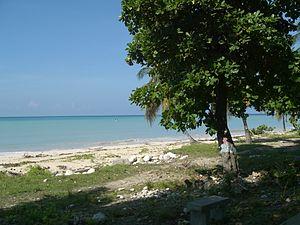
Port-Salut est une commune d'Haïti située sur la Côte sud du pays dans le département du Sud et constitue le chef-lieu de l'arrondissement de Port-Salut.